Her Own Way (film)

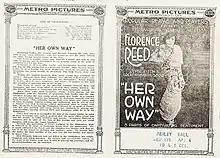
Promotional flyer

Her Own Way is a lost 1915 silent film drama directed by Herbert Blaché and starring Florence Reed. It is based on a 1903 Broadway play by Clyde Fitch that was a starring vehicle for Maxine Elliott. The movie was filmed, in part, at the Isle of Palms, South Carolina.